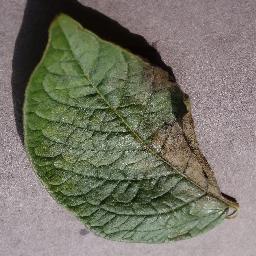
Label: Potato___Late_blight